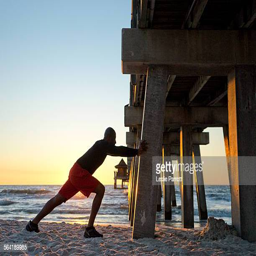
man stretching on the beach under a pier